Sarah Stock

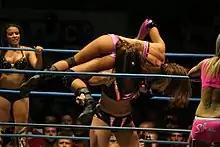
Sarita performing a "La Reinera" on Brooke Tessmacher, 2013

The following month, Sarita entered a feud with Velvet Sky, scoring back-to-back pinfall victories over her on the October 28 and the November 4 episodes of "Impact!", first in a six-woman tag team match and then in a singles match. Sarita and Taylor Wilde had their third match at the November 9 tapings of "Xplosion", with Sarita once again coming out victorious. Despite wrestling on the November 25 episode of "Impact!" as a face, when she answered the challenge of TNA Women's Knockout Champion Madison Rayne and then defeated her in a non-title match, Sarita resumed her status as a heel and her feud with Sky on the December 9 episode of "Impact!" when, despite losing to her and Love in the first round match of a tournament for the TNA Knockouts Tag Team Championship, Sarita claimed that Sky was a loser, and would never be able to beat her. On the December 23 episode of "Impact!", Sky was set to wrestle for the Knockouts Tag Team Championship, but was forced to miss the match, after being attacked backstage by Sarita. The following week, Sarita defeated Sky in a Strap match. On the February 10 episode of "Impact!", Sarita's on-screen cousin, Rosita, made her TNA debut in an eight-woman tag team match, where the duo teamed with Madison Rayne and Tara and defeated Angelina Love, Mickie James, Velvet Sky and Winter. The following week, Sarita and Rosita aligned themselves with Hernandez, who had returned from working in Mexico the previous week and had begun expressing anti-American views. Later in the evening, Sarita and Rosita defeated Angelina Love and Velvet Sky in a tag team match. Afterwards, Sky challenged Sarita to a one-on-one match, where she agreed to put her career on the line. On the March 3 episode of "Impact!", Sky was able to defeat Sarita in a singles match, salvaging her career in the process.